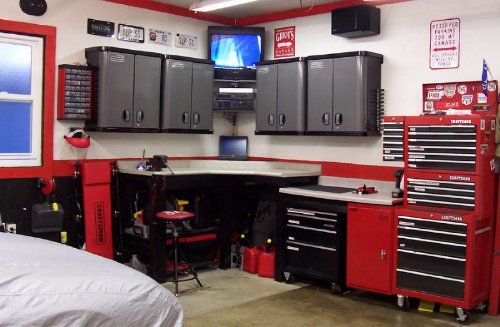
Room type: garage